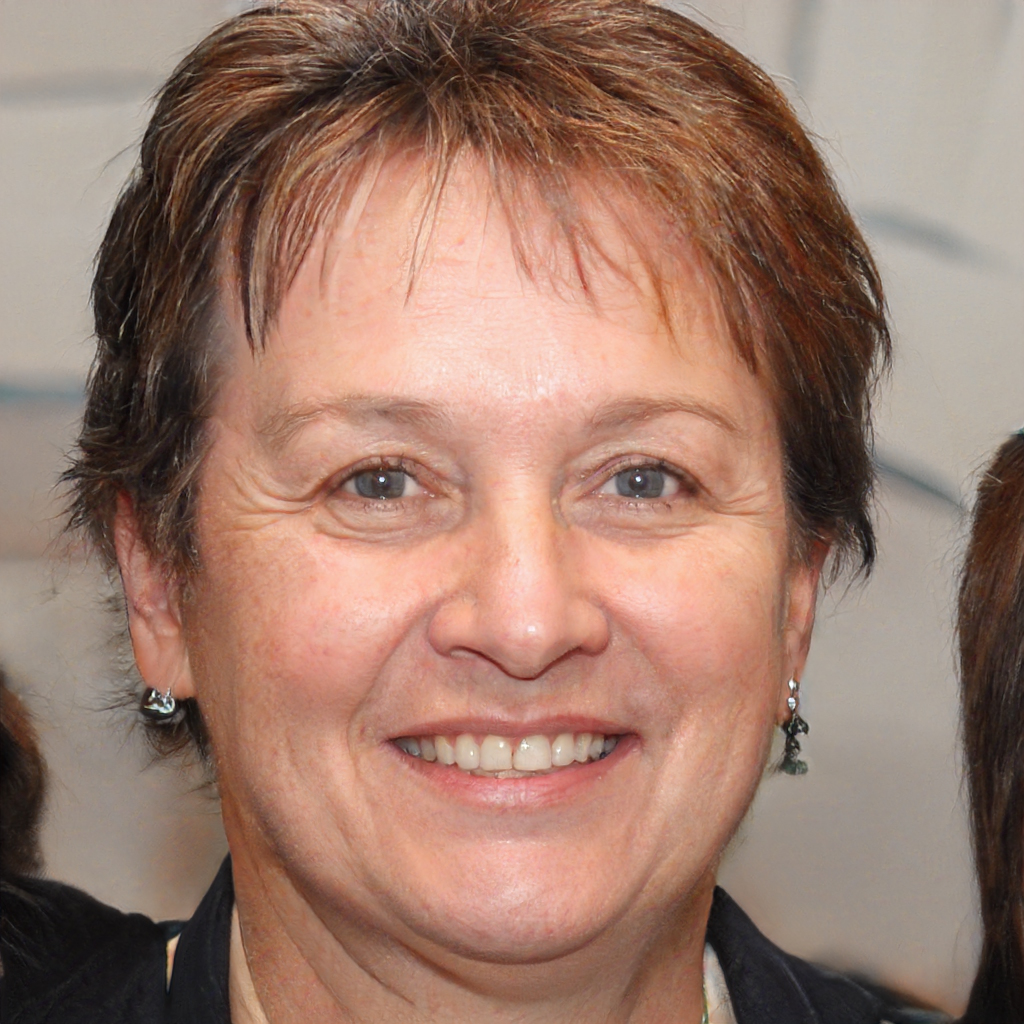
Portrait style: Real Portrait